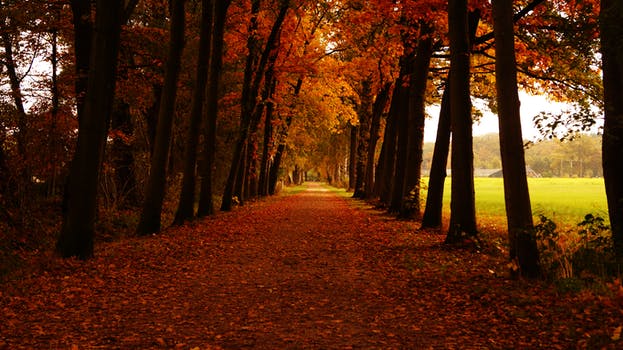
Label: No Watermark